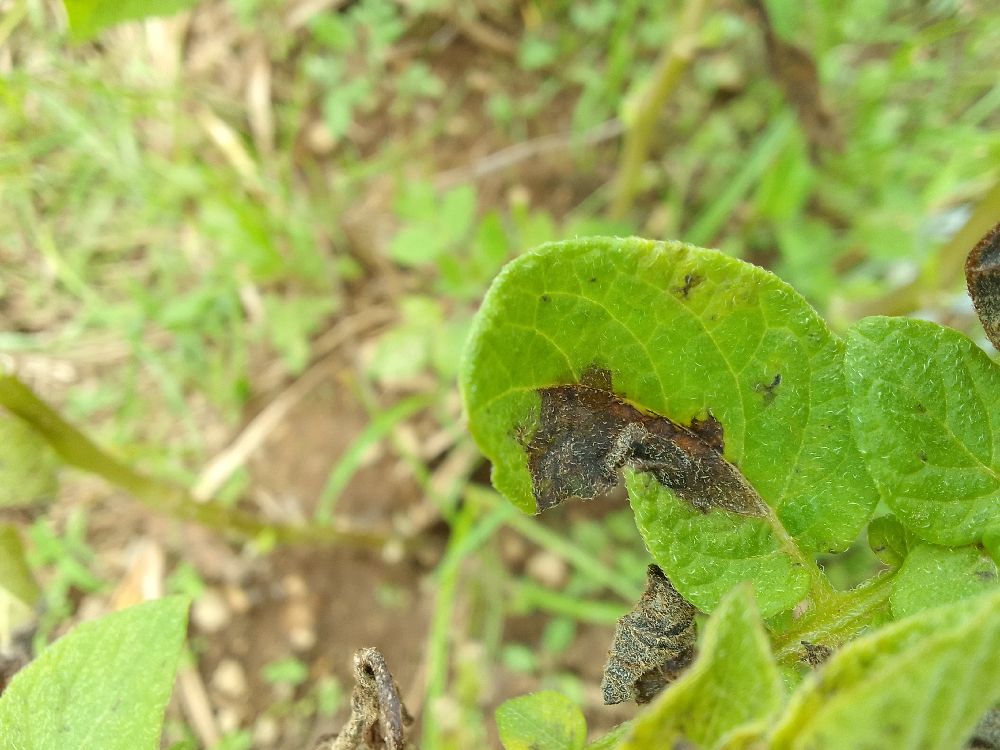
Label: Late blight